Glasgow Air Force Base

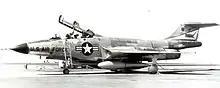
13th Fighter-Interceptor Squadron McDonnell F-101B-90-MC Voodoo 57-0336 Glasgow AFB, Montana September 1962

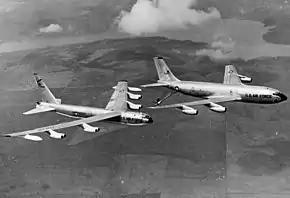
Strategic Air Command B-52D Stratofortress (AF Serial No. 56-0582) being refueled by a KC-135A Stratotanker (AF Serial No. 55-3127)

Glasgow Air Force Base is a former United States Air Force base near Glasgow, Montana. It operated from 1957 to 1968 and again from 1971 through 1976.